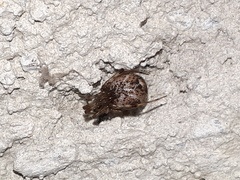
Species: Parasteatoda_tepidariorum